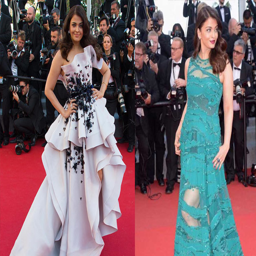
actor won hearts in a beautiful pleated origami - inspired black and white gown .